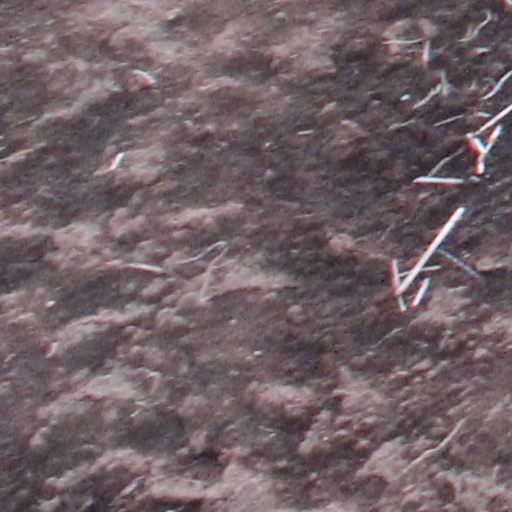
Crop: wheat